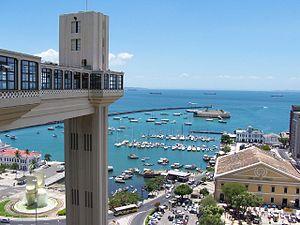
Le Recôncavo baianais est une région géographique s’étendant autour de la Baie de Tous les Saints, dans l’État brésilien de la Bahia, et comprenant non seulement la zone côtière, mais aussi toute une large frange de ladite baie située à l’intérieur des terres.